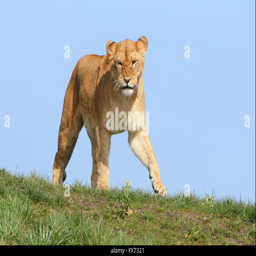
animal on the prowl , coming over a hill , blue sky as background